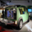
Label: automobile